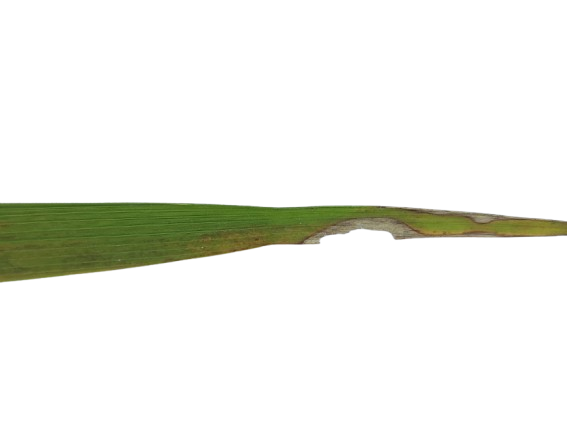
Label: Insect